Penguin Bloom

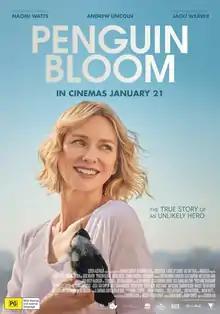
Australian theatrical release poster

Penguin Bloom is a 2020 Australian drama film directed by Glendyn Ivin, from a screenplay by Shaun Grant and Harry Cripps, and is based on the book of the same name by Cameron Bloom and Bradley Trevor Greive. It stars Naomi Watts, Andrew Lincoln and Jacki Weaver. The book and film are based on a true story of Sam and Cameron Bloom's family and their interactions with an Australian magpie named 'Penguin'.